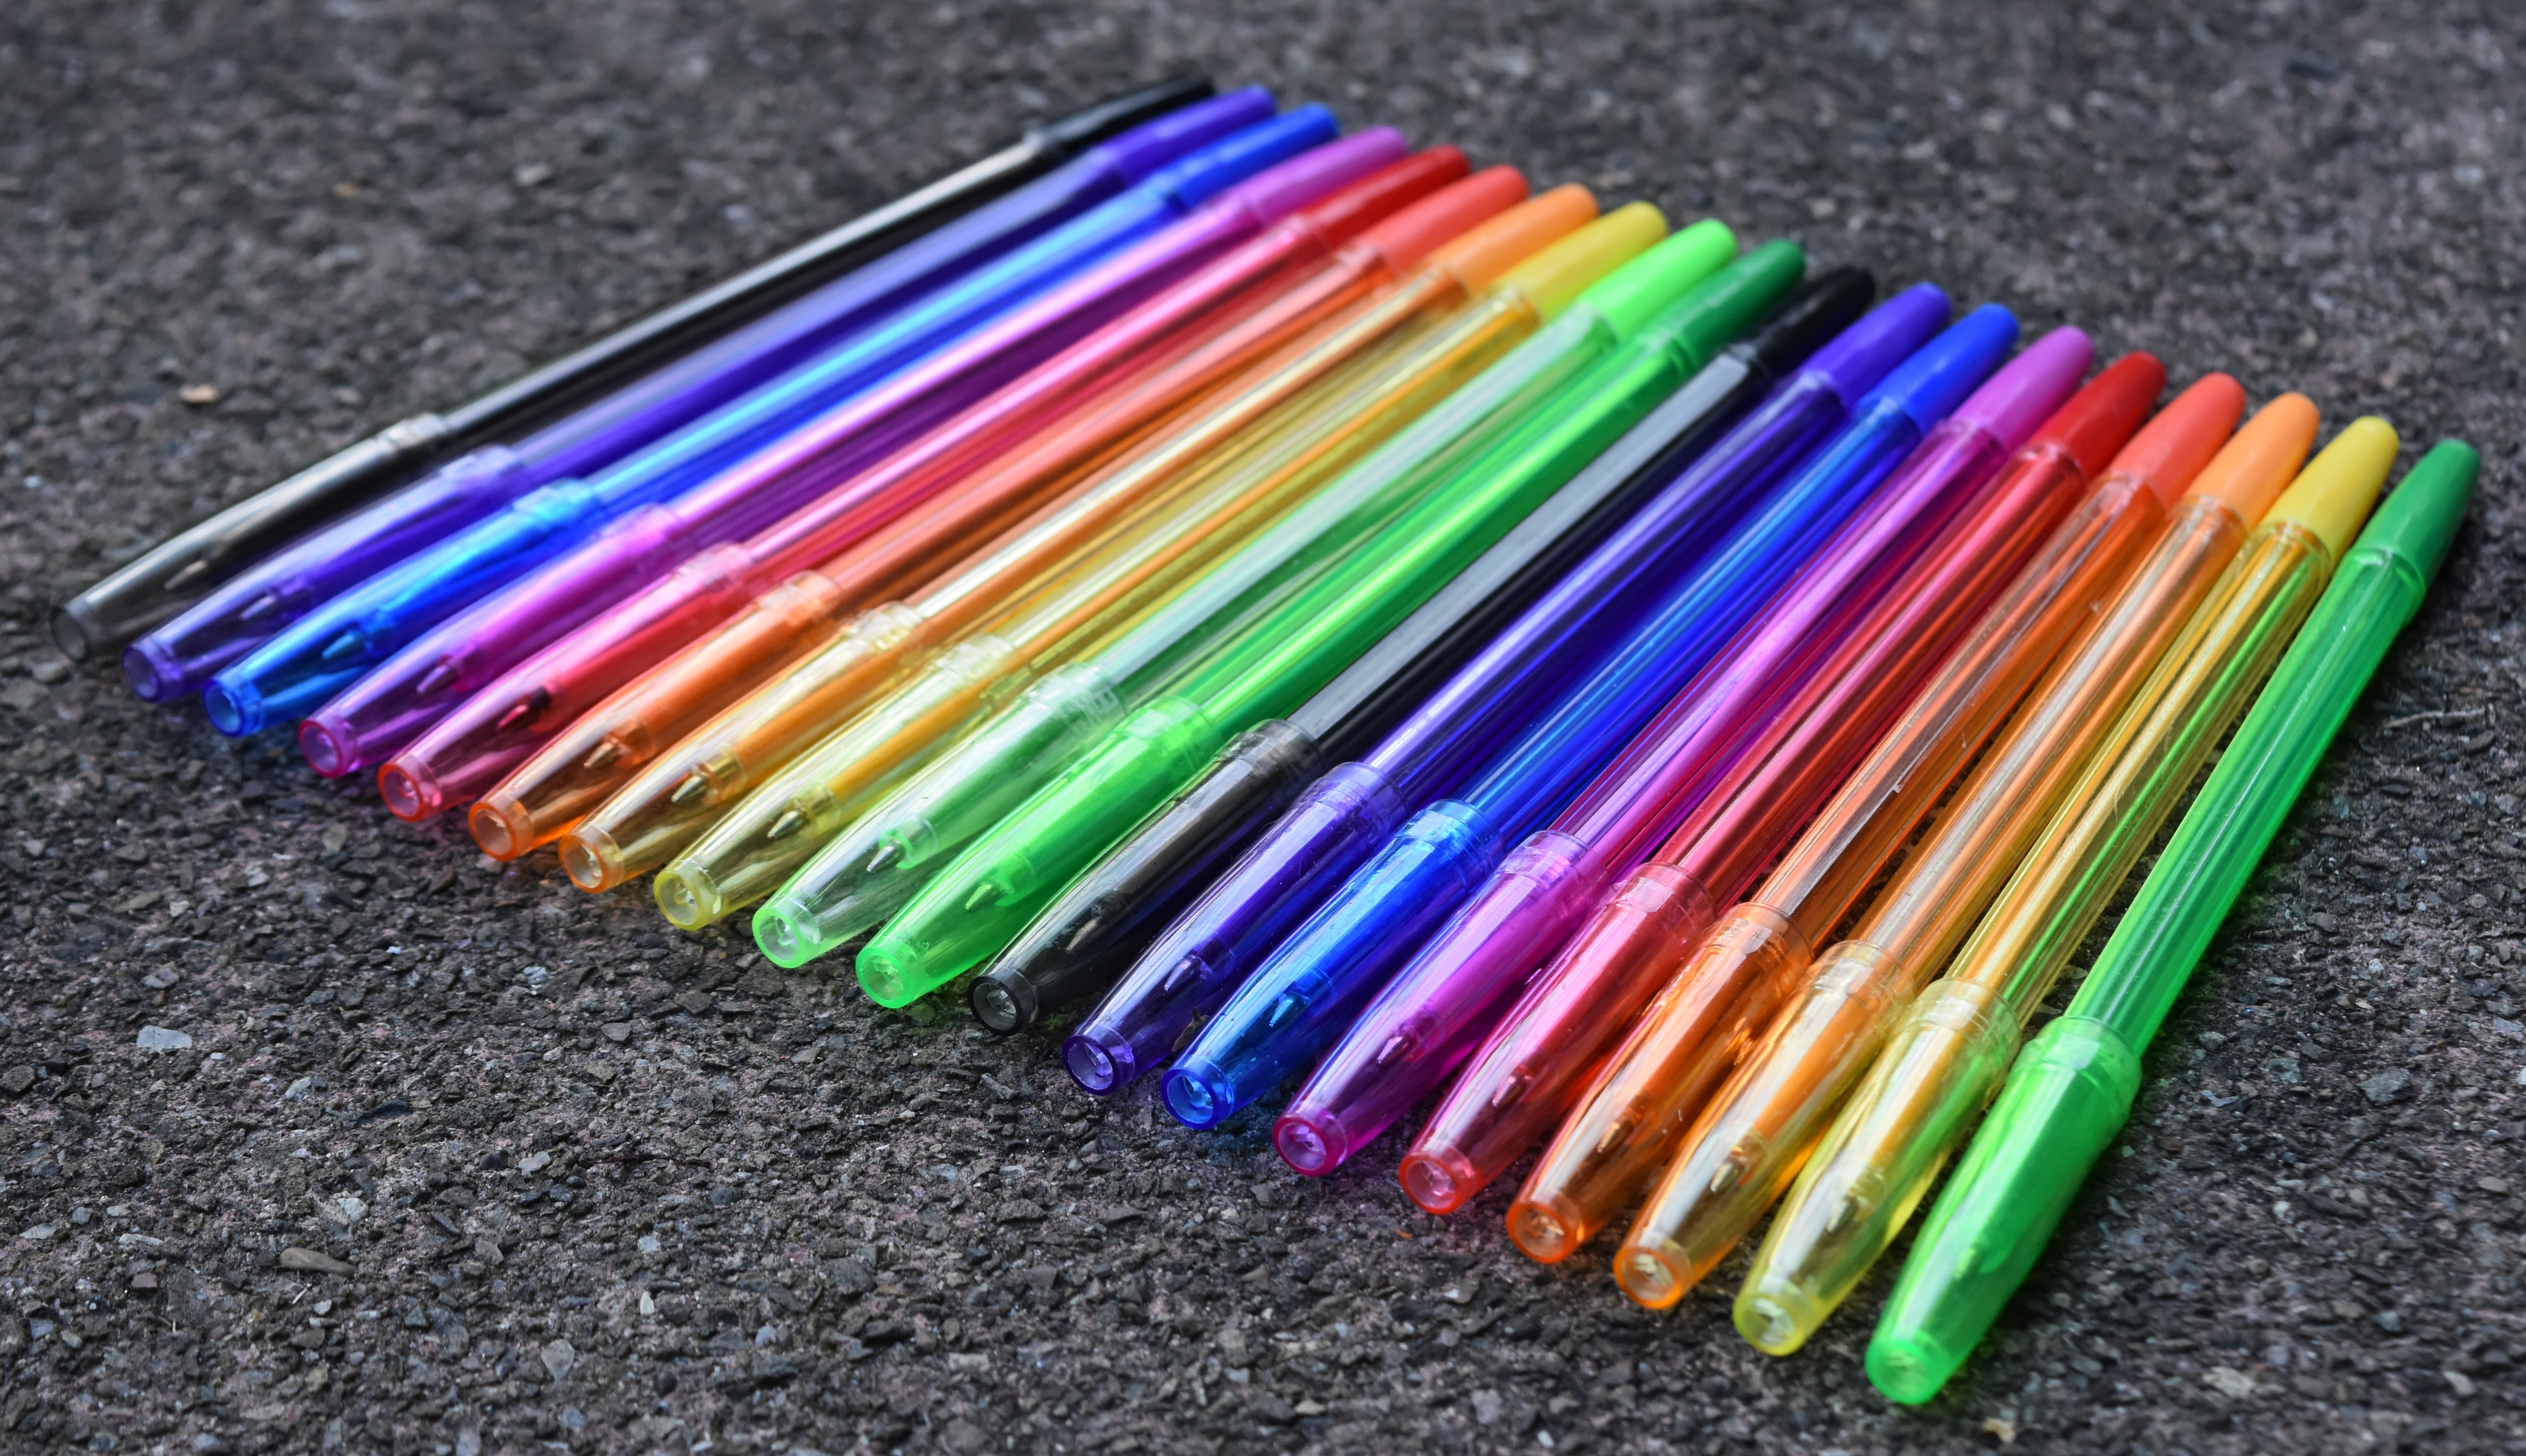
desk, pencil, pen, color, office, colorful, crayon, writing implement, stationery, notes, leave, office accessories, office supplies, coolie, marker pen